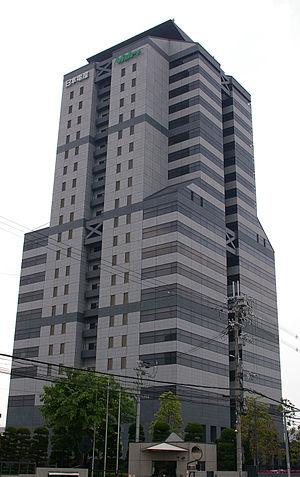
Nidec Copal Corporation est une entreprise japonaise d'optique, d'électronique et d'équipements mécaniques, initialement pour l'industrie photographique.